Dodge Magnum

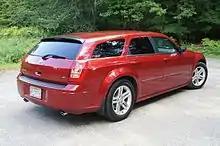
2005 Dodge Magnum RT, Inferno Red (US)

The Dodge was well received in Brazil. The coupe and sedan models in Brazil were (all variations from the Dart 1968 model): Dart [1969–1981] (as a 2-door coupé from 1970 until 1981 or as a four-door sedan from 1969 until 1981), sporting but lower priced Dart SE, better equipped Dart DeLuxo (two or four doors), Gran Coupé (more luxurious yet than the Dart DeLuxo, with two doors only), Gran Sedan (above the Dart DeLuxo model, with four doors only), Charger R/T [1971–1980] (coupé bodywork only, from 1971 to 1980 it was the top model in the sport segment), LeBaron (replacing the 'Gran Sedan' with four-door sedan body, from 1979 to 1981) and Magnum (replacement for the Dart Gran Coupé, Brazil's top model in the luxury segment from 1979 to 1981).